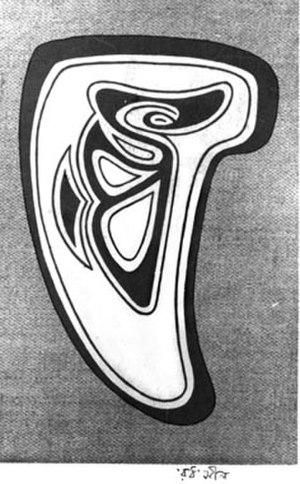
Rabindranath Thakur dit Tagore, connu aussi sous le surnom de Gurudev, est un compositeur, écrivain, dramaturge, peintre et philosophe indien dont l'œuvre a eu une profonde influence sur la littérature et la musique du Bengale à l'orée du XXᵉ siècle. Il est couronné par le Prix Nobel de littérature en 1913. Nombre de ses romans et nouvelles ont été adaptés au cinéma, notamment par le cinéaste Satyajit Ray.